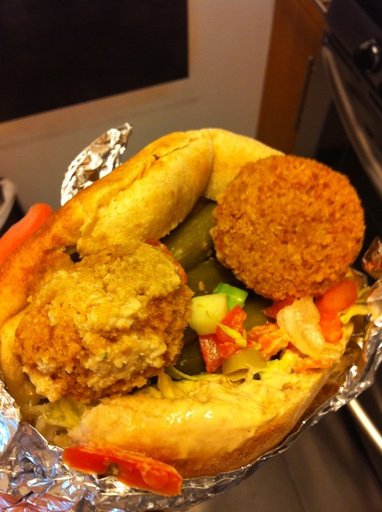
Label: falafel